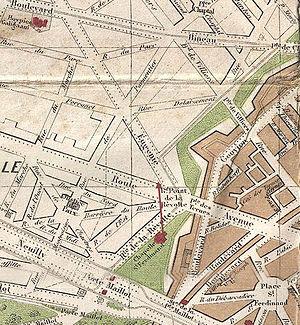
extrait du plan complet - Notre-Dame de la Compassion et son déplacement en 1964
Léglise Notre-Dame-de-Compassion est un lieu de culte catholique situé place du Général-Kœnig dans le 17ᵉ arrondissement de Paris.